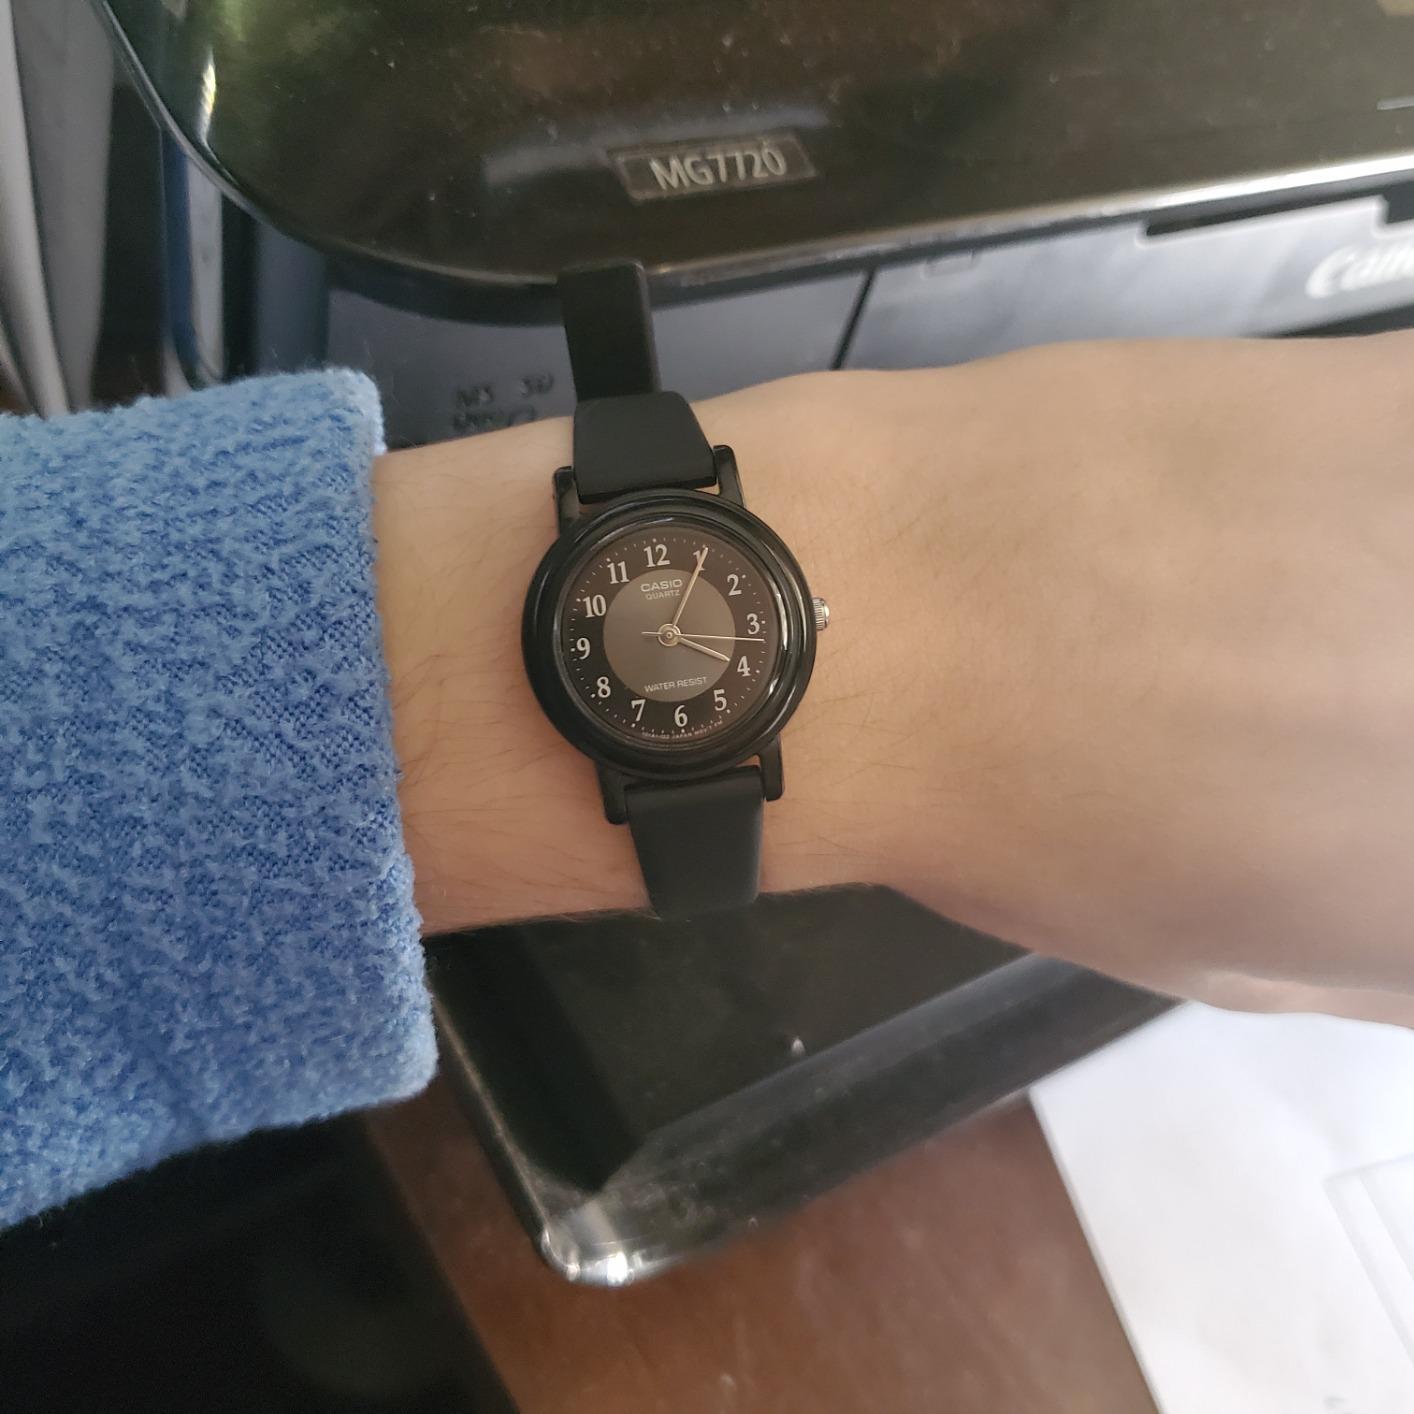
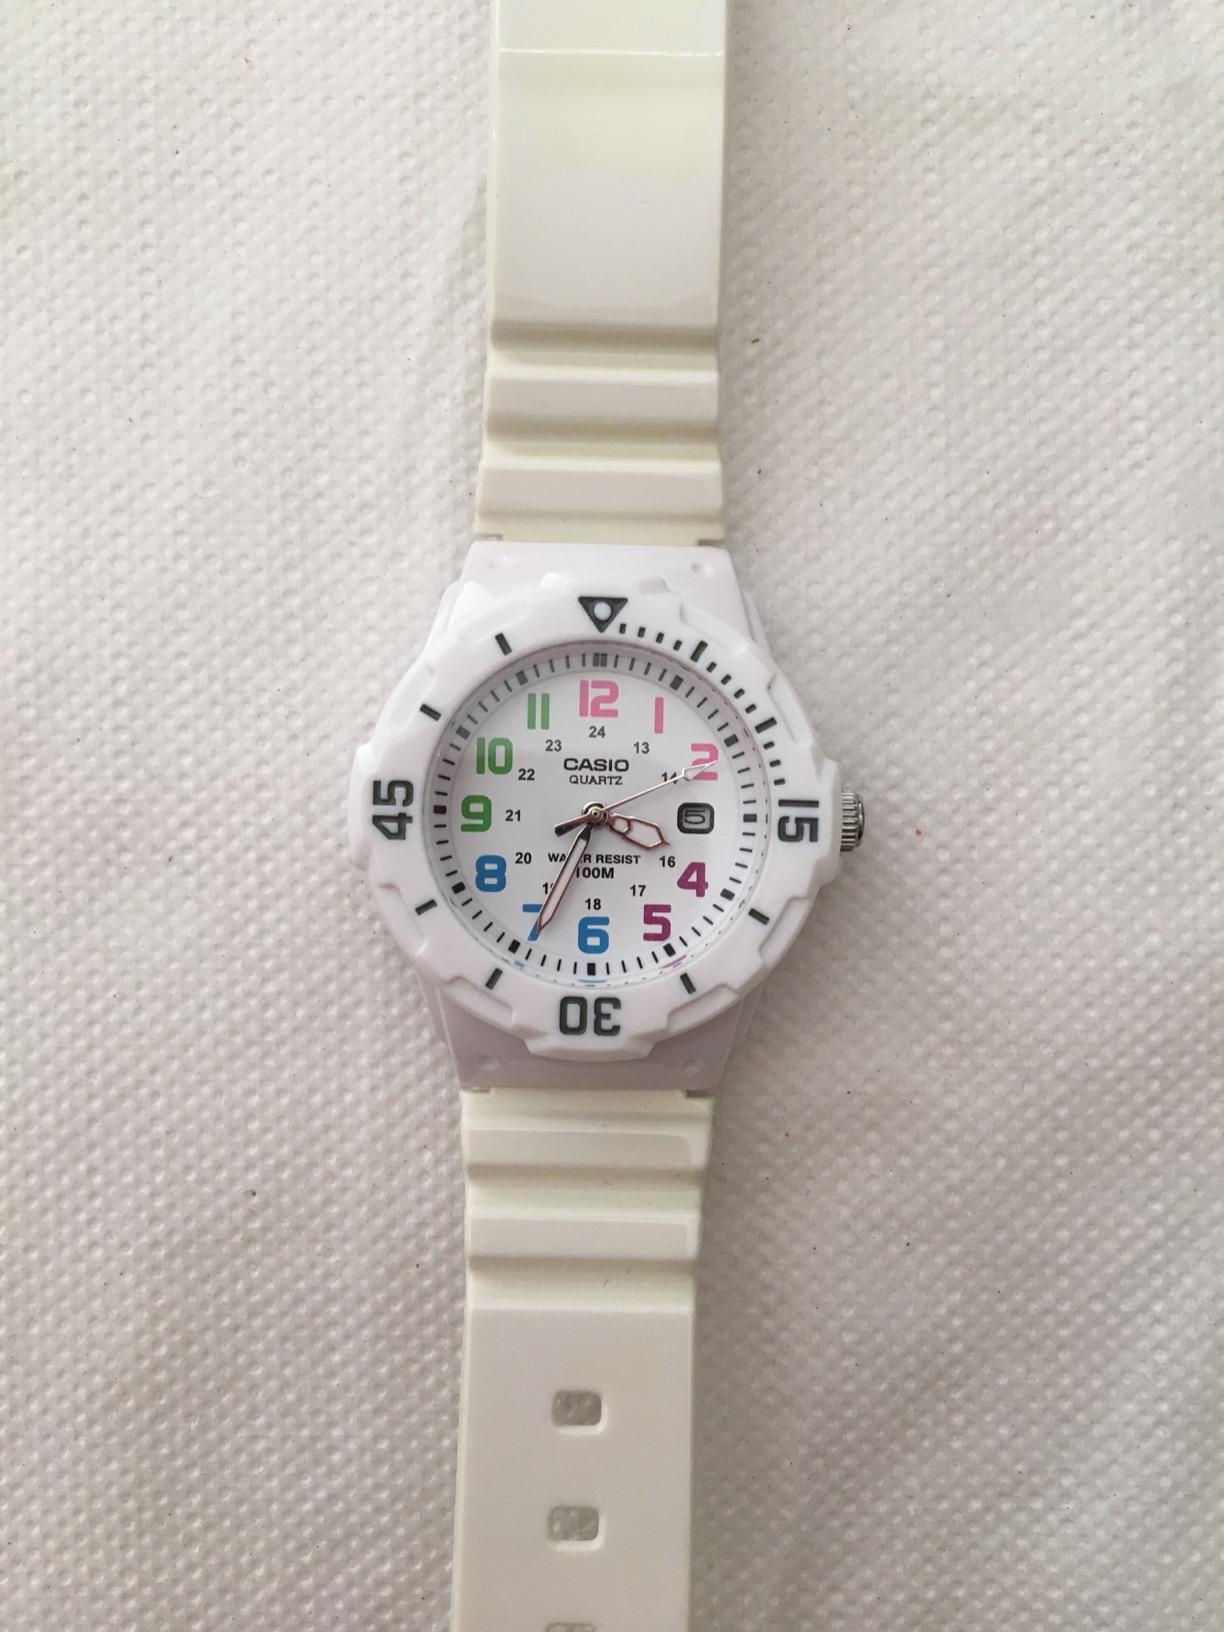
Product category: accessories_watch
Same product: no